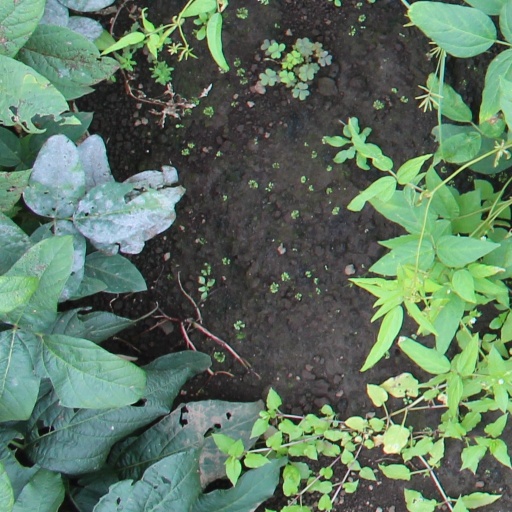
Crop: soybean